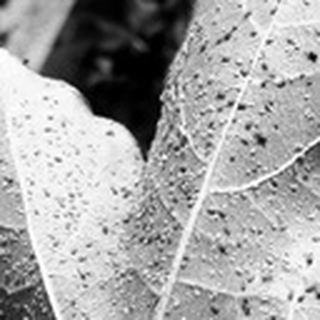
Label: cotton_aphids